Syuxtun Village

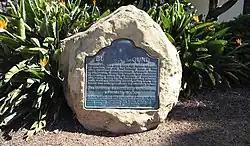
California Historical Landmark Plaque in Ambassador Park

Syuxtun (also known as Syujtun) is a former Chumash village in Santa Barbara, California, United States. Recognized as Burton Mound, a California Historical Landmark, the site is administered by the city as Ambassador Park. The Native American village was encountered in 1542 by Juan Rodríguez Cabrillo. The village was also visited and documented by Juan Crespí and Gaspar de Portolà. The California Department of Parks and Recreation has acknowledged that Burton Mound has "yielded some of the most important archeological evidence found in California".